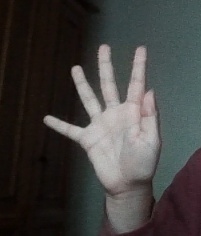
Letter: sheen